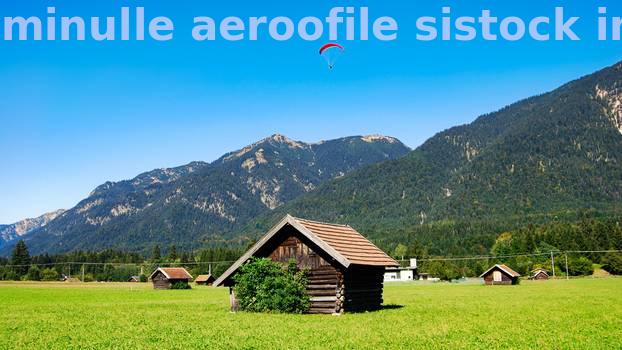
Label: Watermark